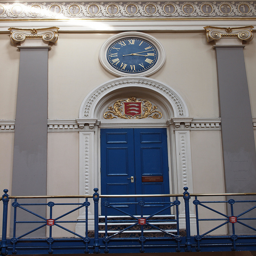
a blue door in a large white room
A blue double door with a wall clock above it.
A interior door next to balcony with a clock above.
An entrance with columns and a doorway with a clock above it.
A clock above a blue door of a building